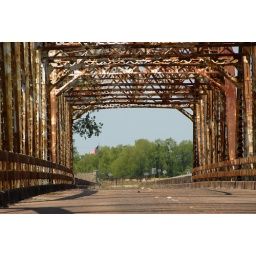
Abandoned road and bridge near Dayton, TX.